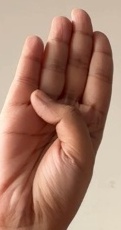
ASL sign: B